Warwick Armstrong

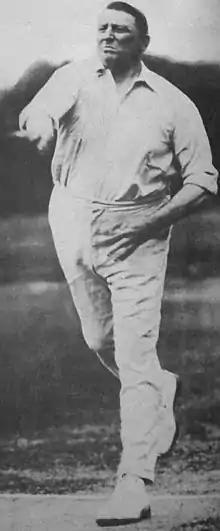
Armstrong lumbers up to the crease to bowl.

Armstrong was tireless as a leg break bowler and was known for his ability to land the ball on any point of the pitch he liked. His action imparted as much topspin as leg spin, making it difficult for batsman to detect his "straight-breaks". Early in his career, he bowled negative leg theory but later used his accuracy to great effect, bowling an over or two of leg breaks and then the straight one in the hope of bowling the batsman or receiving a leg before wicket dismissal. His action consisted of an easy amble and a gentle arc and was described in the "Sporting Life" as "rather like a fat uncle, not altogether unlike a fat aunt." It was effective, however, with the "Daily Telegraph" stating after the first Test in 1921, "there is not a single batsman in England who faces with any appearance of confidence his innocuous slows."